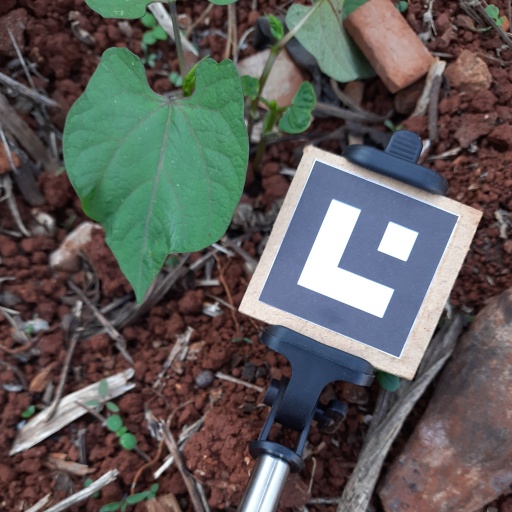
Observations: wavy surface, no eating holes, under shade